Louis Athanase Chaubard

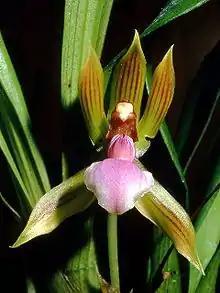
"Chaubardia heteroclita" Orchi, a part of the genus named in Chaubard's honour

Louis Athanase Chaubard (18 March 1781 in Agen – 1854) was a French botanist and naturalist.